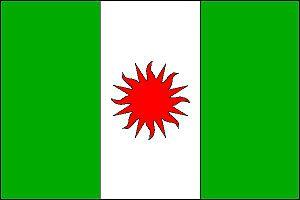
Meziboří est une ville du district de Most, dans la région d'Ústí nad Labem, en République tchèque. Sa population s'élevait à 4 828 habitants en 2018.